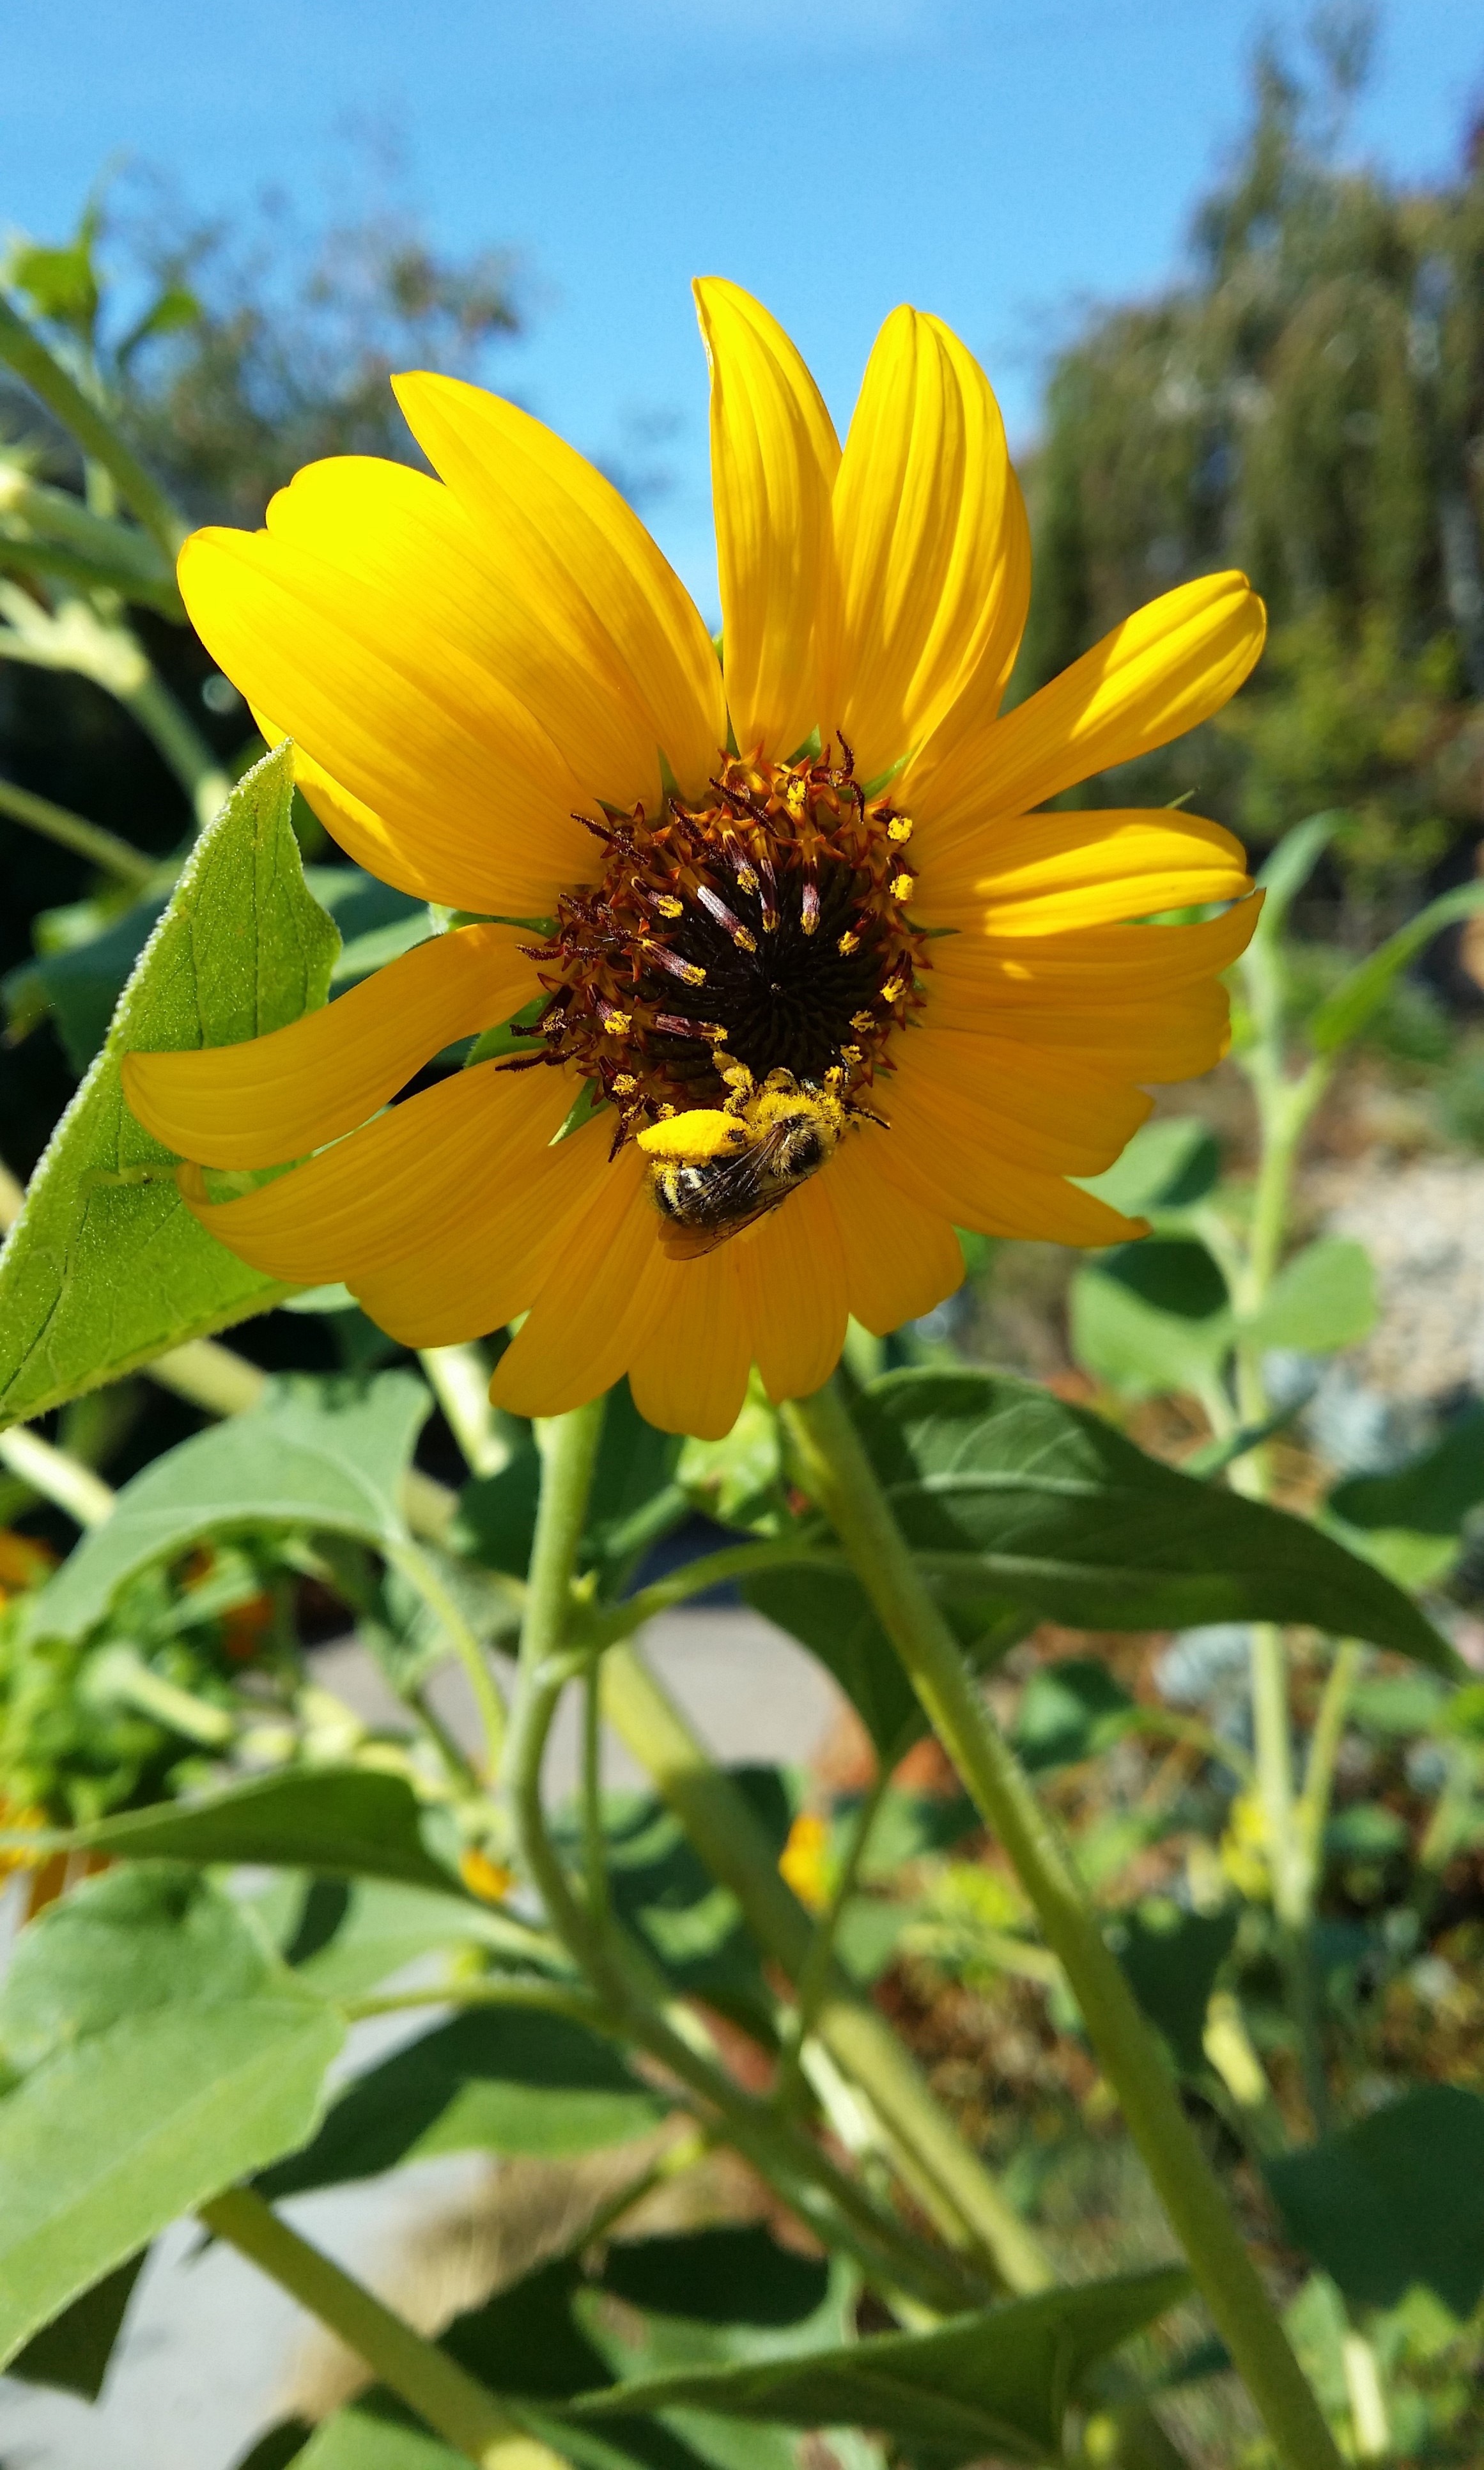
plant, field, meadow, prairie, flower, petal, pollen, botany, yellow, flora, sunflower, wildflower, bee, nectar, flowering plant, daisy family, native plant, land plant